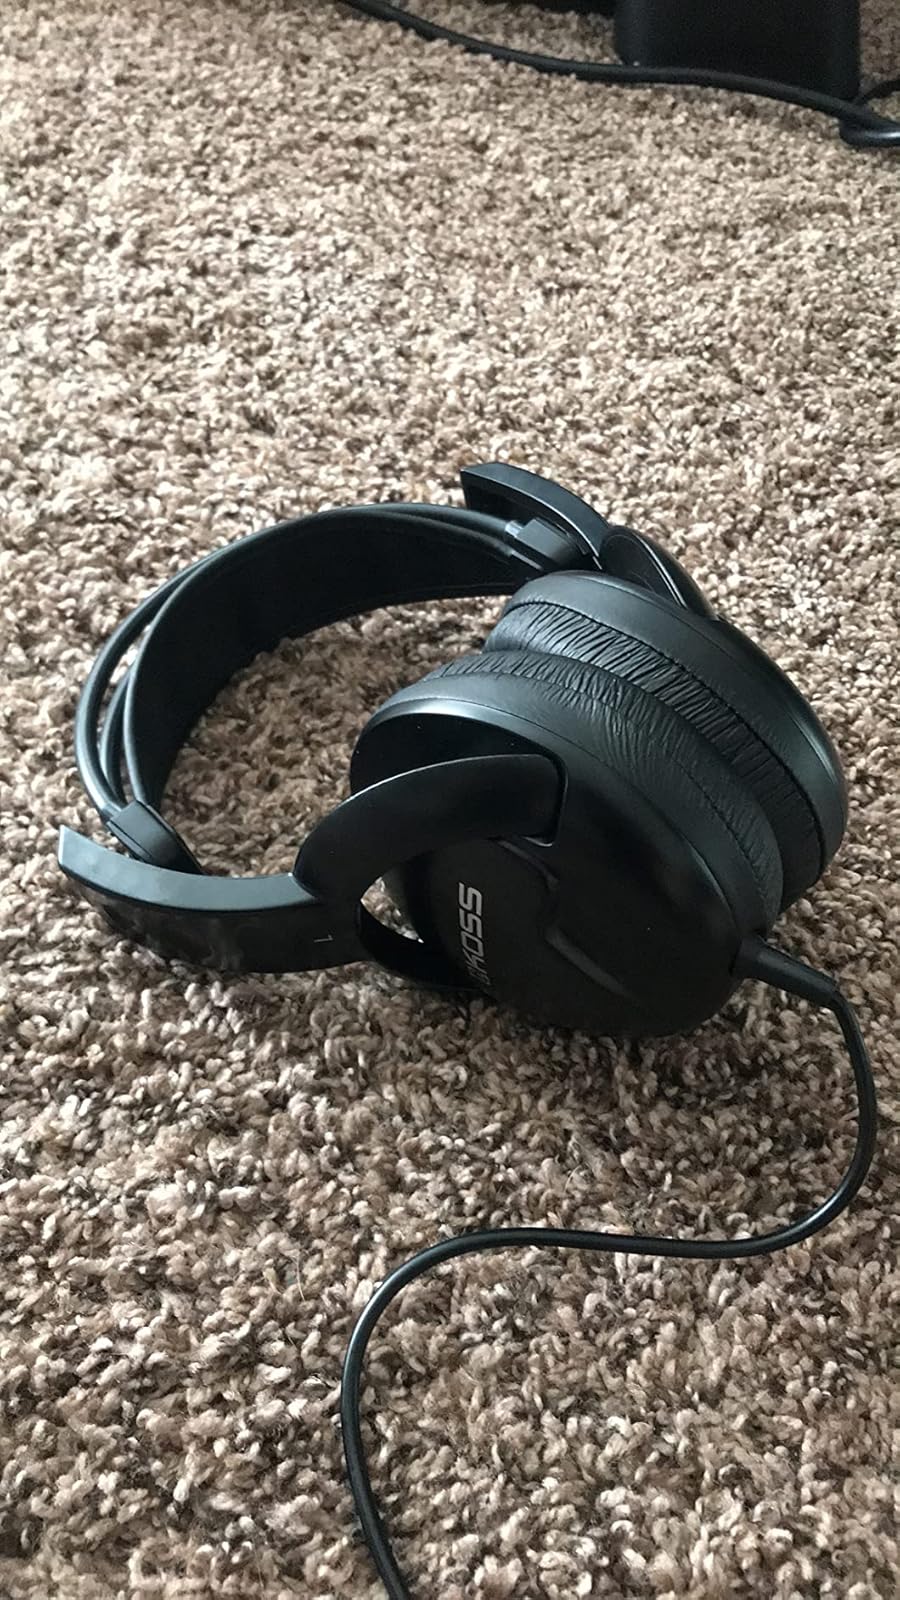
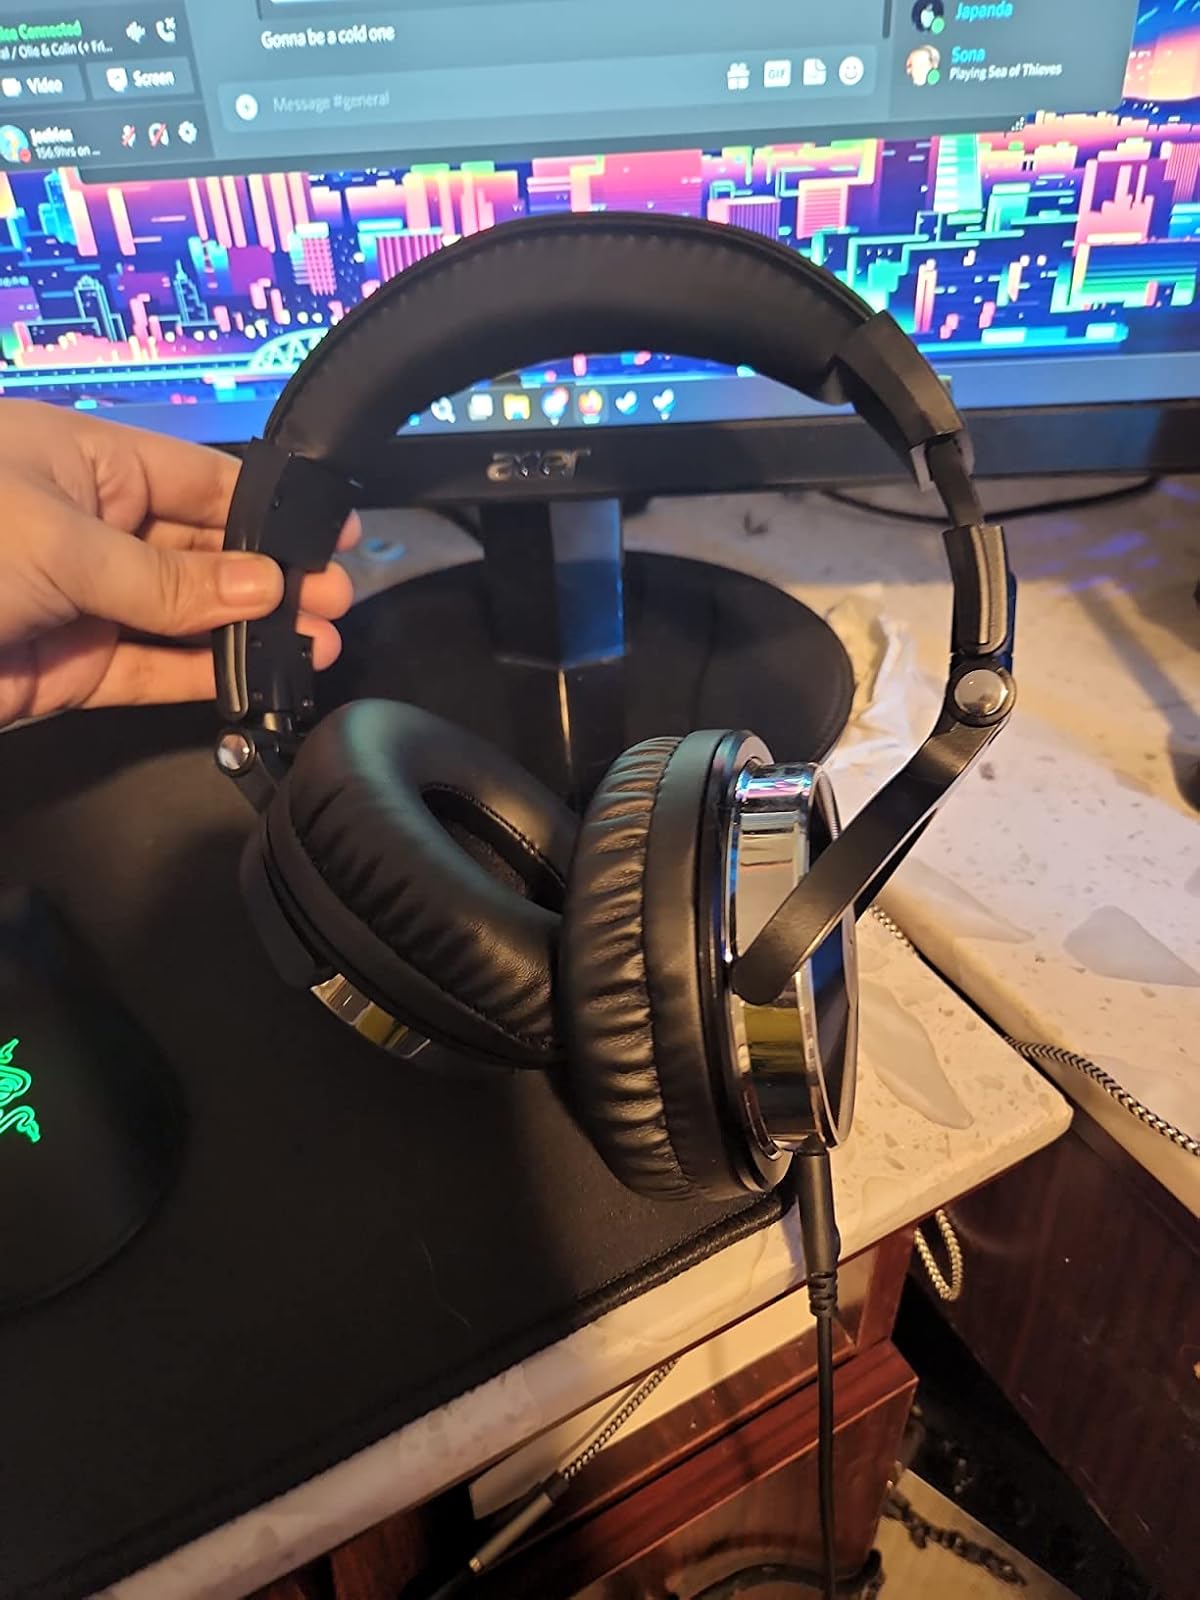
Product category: headphones
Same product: no